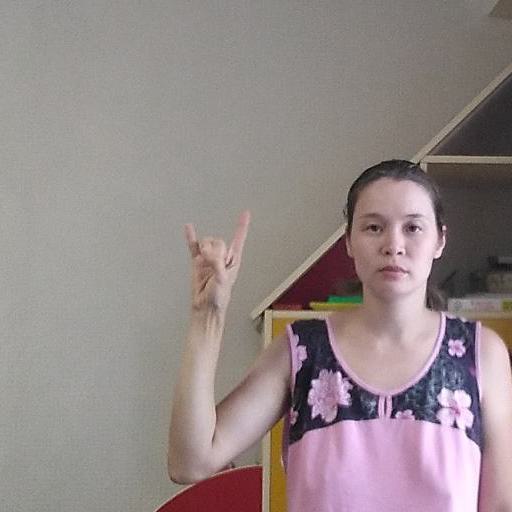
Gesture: rock